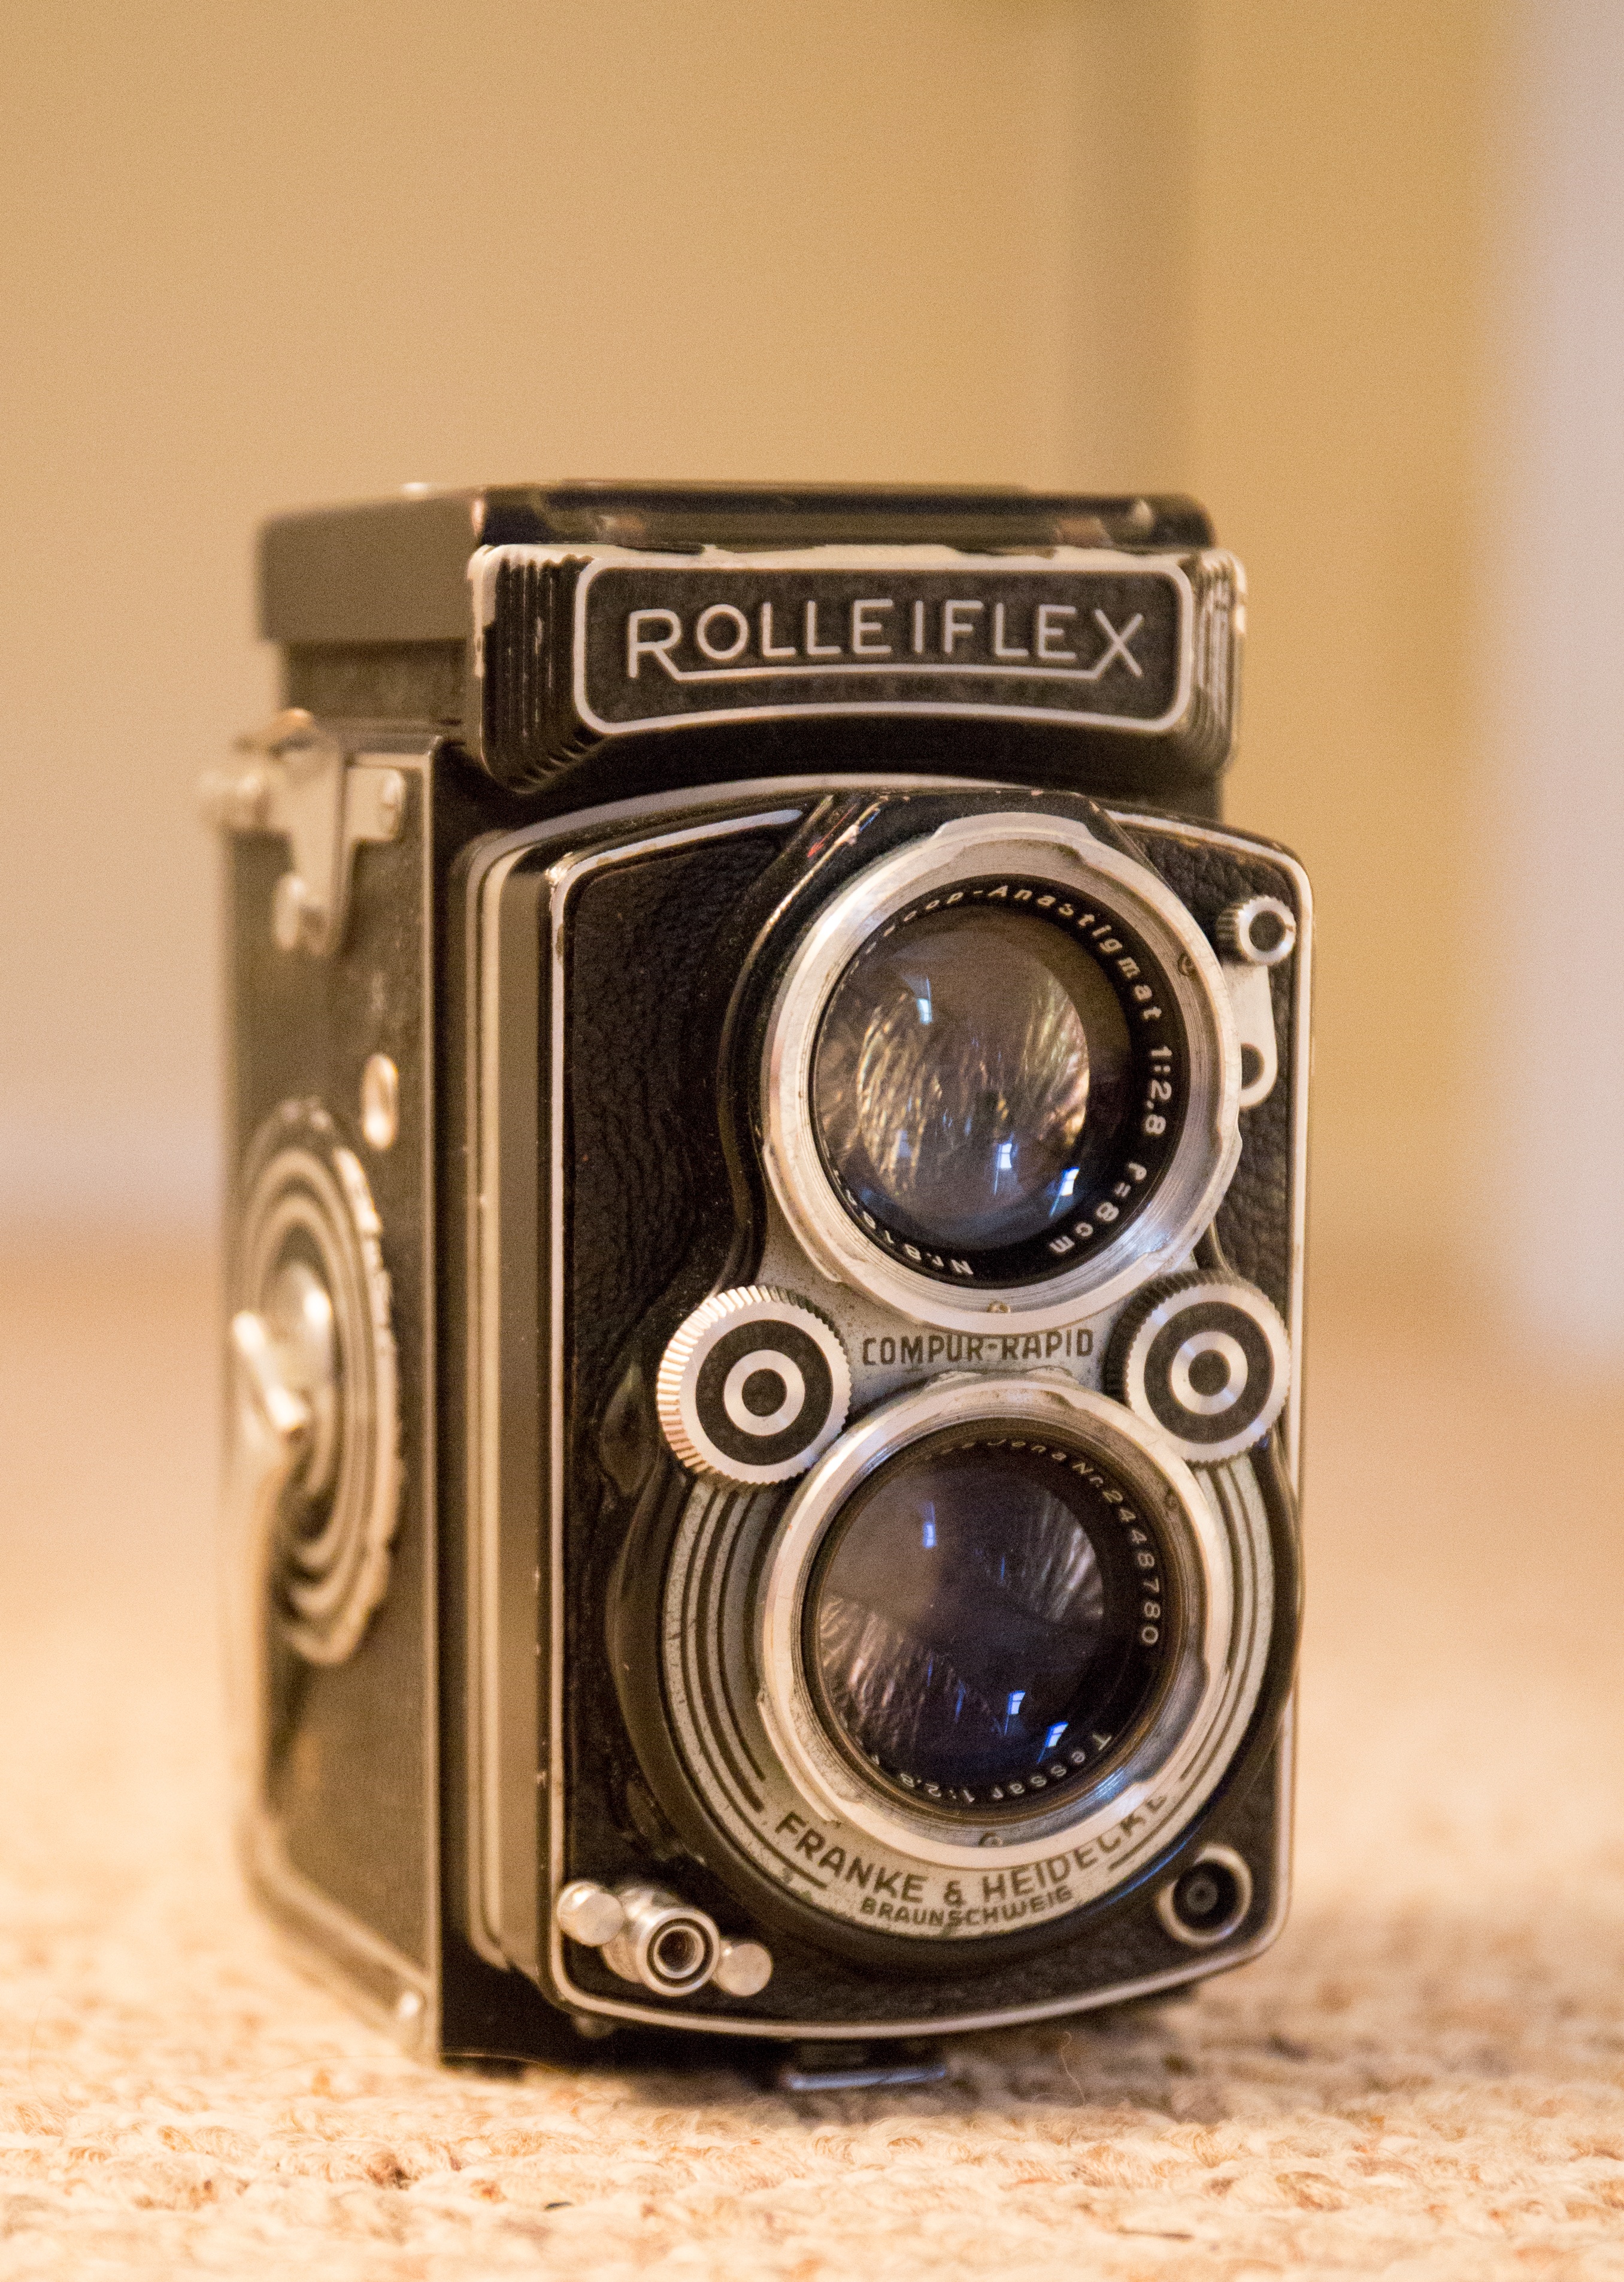
technology, white, camera, photography, vintage, photographer, antique, retro, old, film, photo, summer, travel, sign, collection, symbol, lens, equipment, studio, set, black, shutter, hipster, digital camera, focus, design, picture, digital, photograph, style, classic, icon, single lens reflex camera, cameras optics